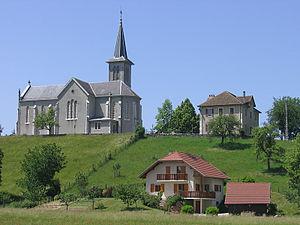
L'Eglise de Chavanod en Haute-savoie
Chavanod est une commune française située dans le département de la Haute-Savoie, en région Auvergne-Rhône-Alpes. Village rural du Grand Annecy, il comptait 2 643 habitants en 2017.
Cette liste des églises de la Haute-Savoie recense les édifices religieux - églises, basiliques et cathédrales - situés dans le département de la Haute-Savoie. Tous sont situés dans le diocèse d'Annecy, hormis ceux situés dans les paroisses du canton de Rumilly, unis à l'archidiocèse de Chambéry, Maurienne et Tarentaise.